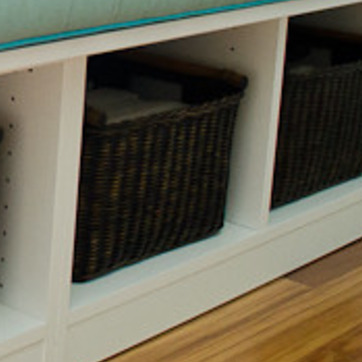
Material: other